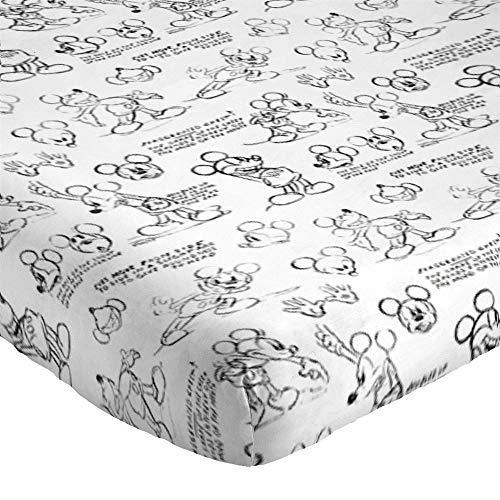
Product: Jay Franco Disney Mickey Mouse Sketch Queen Sheet Set
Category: Home & Kitchen | Bedding | Kids' Bedding | Sheets & Pillowcases | Sheet & Pillowcase Sets
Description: GREAT GIFT - This Disney Mickey Mouse sheet set is the perfect gift for your little one.
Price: $39.99
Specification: ProductDimensions:80x60x12inches|ItemWeight:2.45pounds|ShippingWeight:2.45pounds(Viewshippingratesandpolicies)|Manufacturer:JayFranco&Sons,Inc.|ASIN:B07RRZ5GCK|Itemmodelnumber:JF40097EPCD